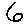
Label: 6